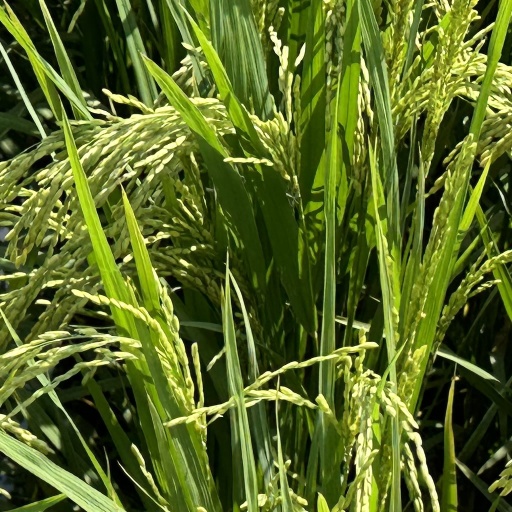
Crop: rice